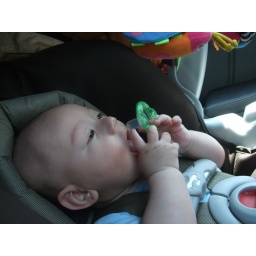
in the car seat